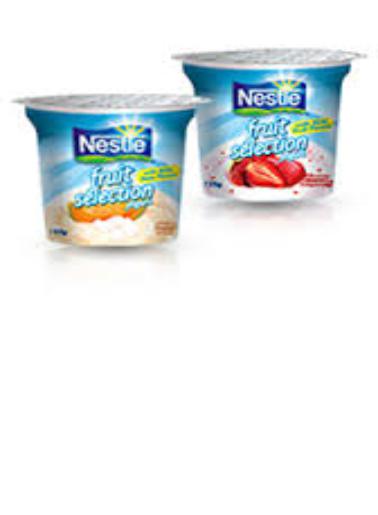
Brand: Fruit Selection
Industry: Food